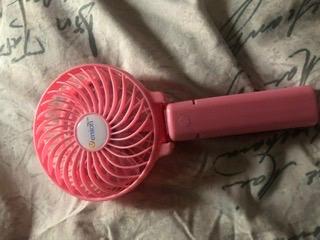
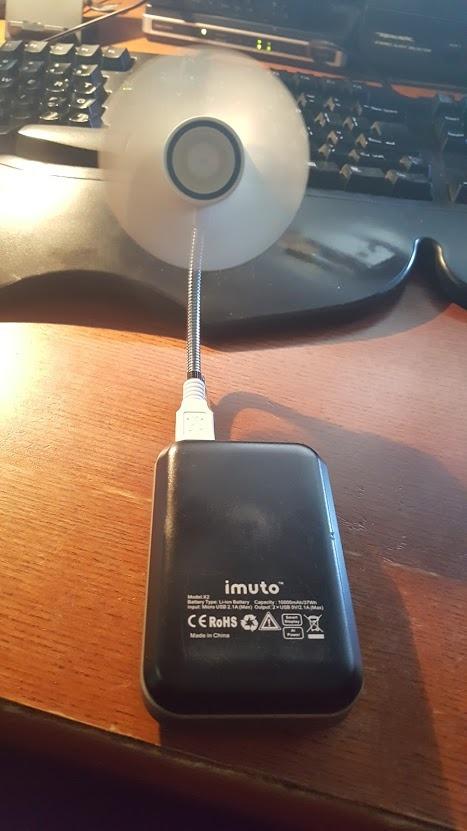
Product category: fan
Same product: no